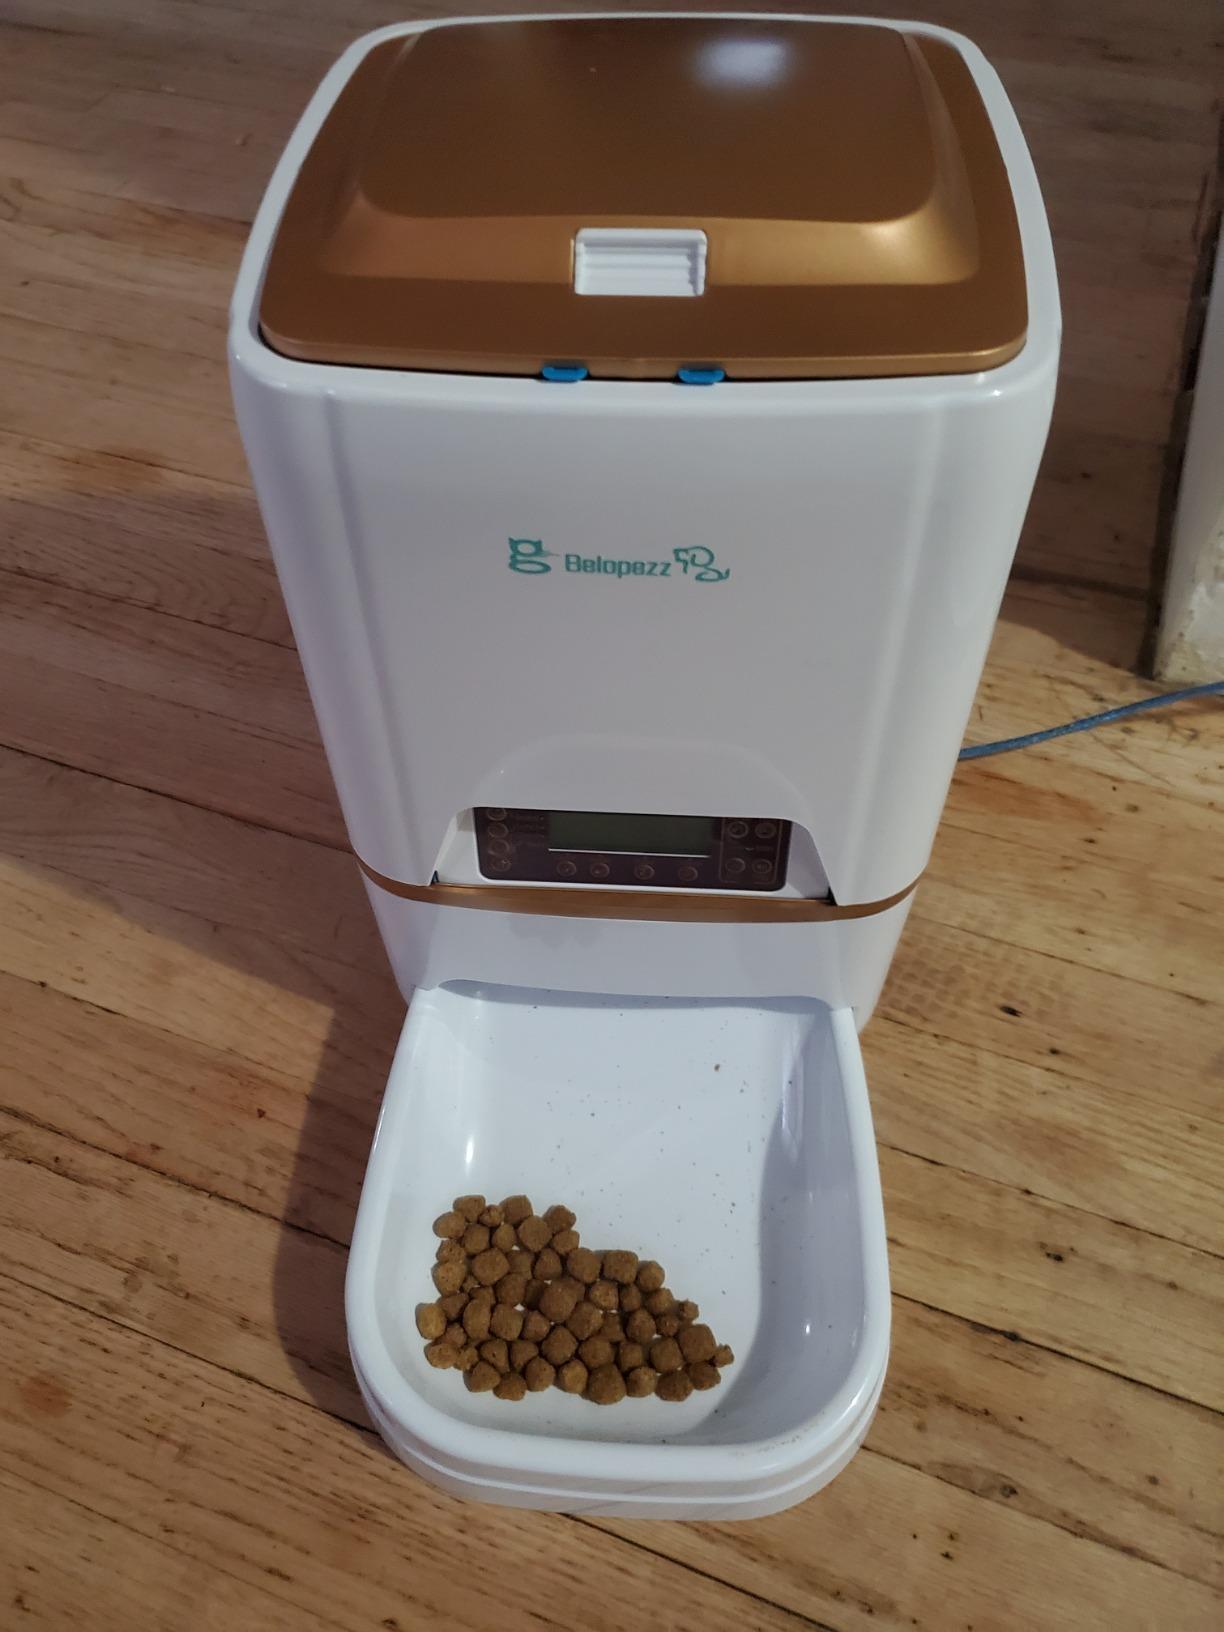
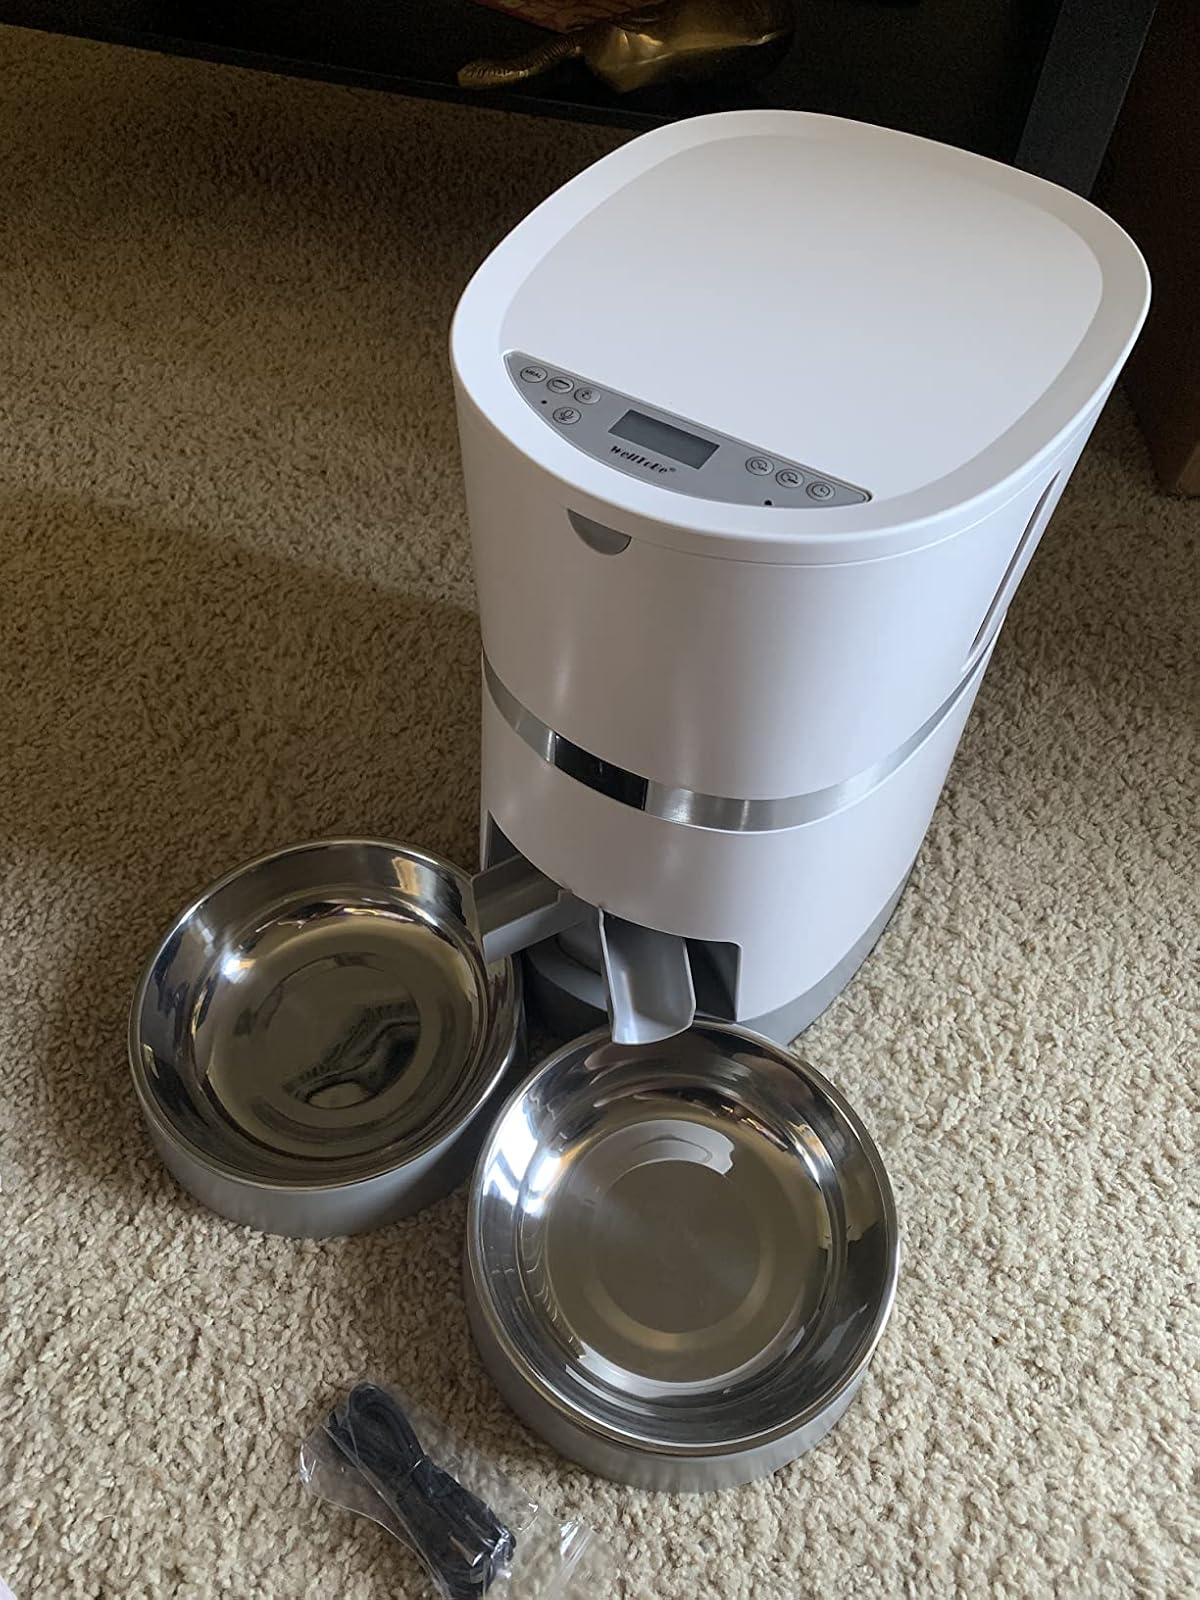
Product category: items_feeder
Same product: no